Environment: real
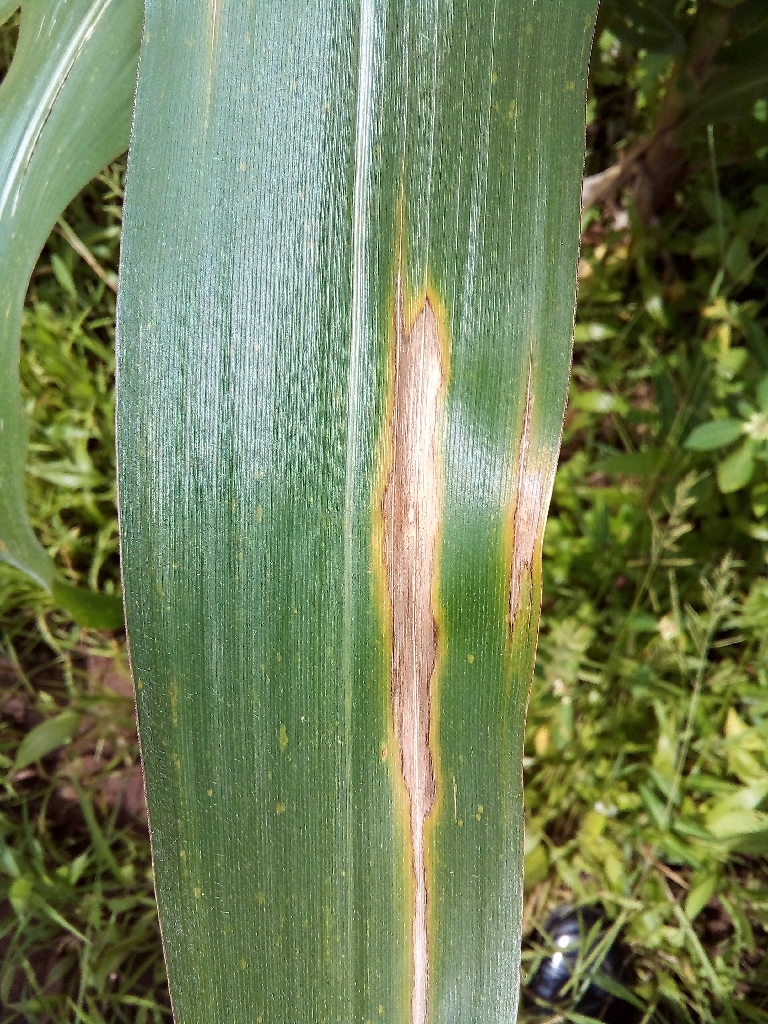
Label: northern_corn_leaf_blight